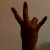
The image shows a hand gesture representing the number 7 in Indian Sign Language.